Lorenz Chrysanth von Vest

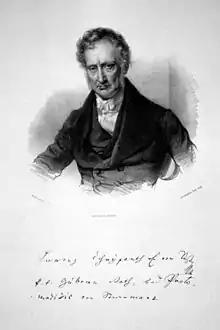
Lorenz Chrysanth von Vest; lithograph by Josef Kriehuber.

Lorenz Chrysanth Edler von Vest (18 November 1776, in Klagenfurt – 15 December 1840, in Graz) was an Austrian physician and botanist.